Pittsburgh

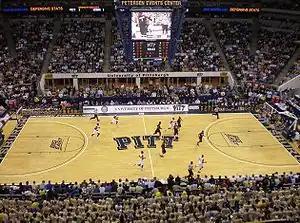
A Pitt Panthers men's basketball game at the Petersen Events Center in 2009

Pittsburgh is known for several specialties including pierogies, kielbasa, chipped chopped ham sandwiches, and Klondike bars. Many restaurants were favorably mentioned, among them were Superior Motors in Braddock, Driftwood Oven in Lawrenceville, Spork in Bloomfield, Fish nor Fowl in Garfield, Bitter Ends Garden & Luncheonette in Bloomfield, and Rolling Pepperoni in Lawrenceville.